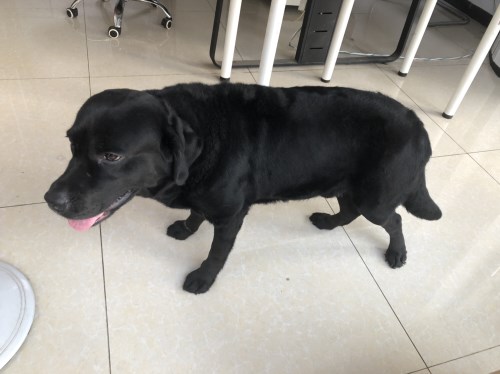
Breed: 3580-n000122-Labrador_retriever